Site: brandenburg
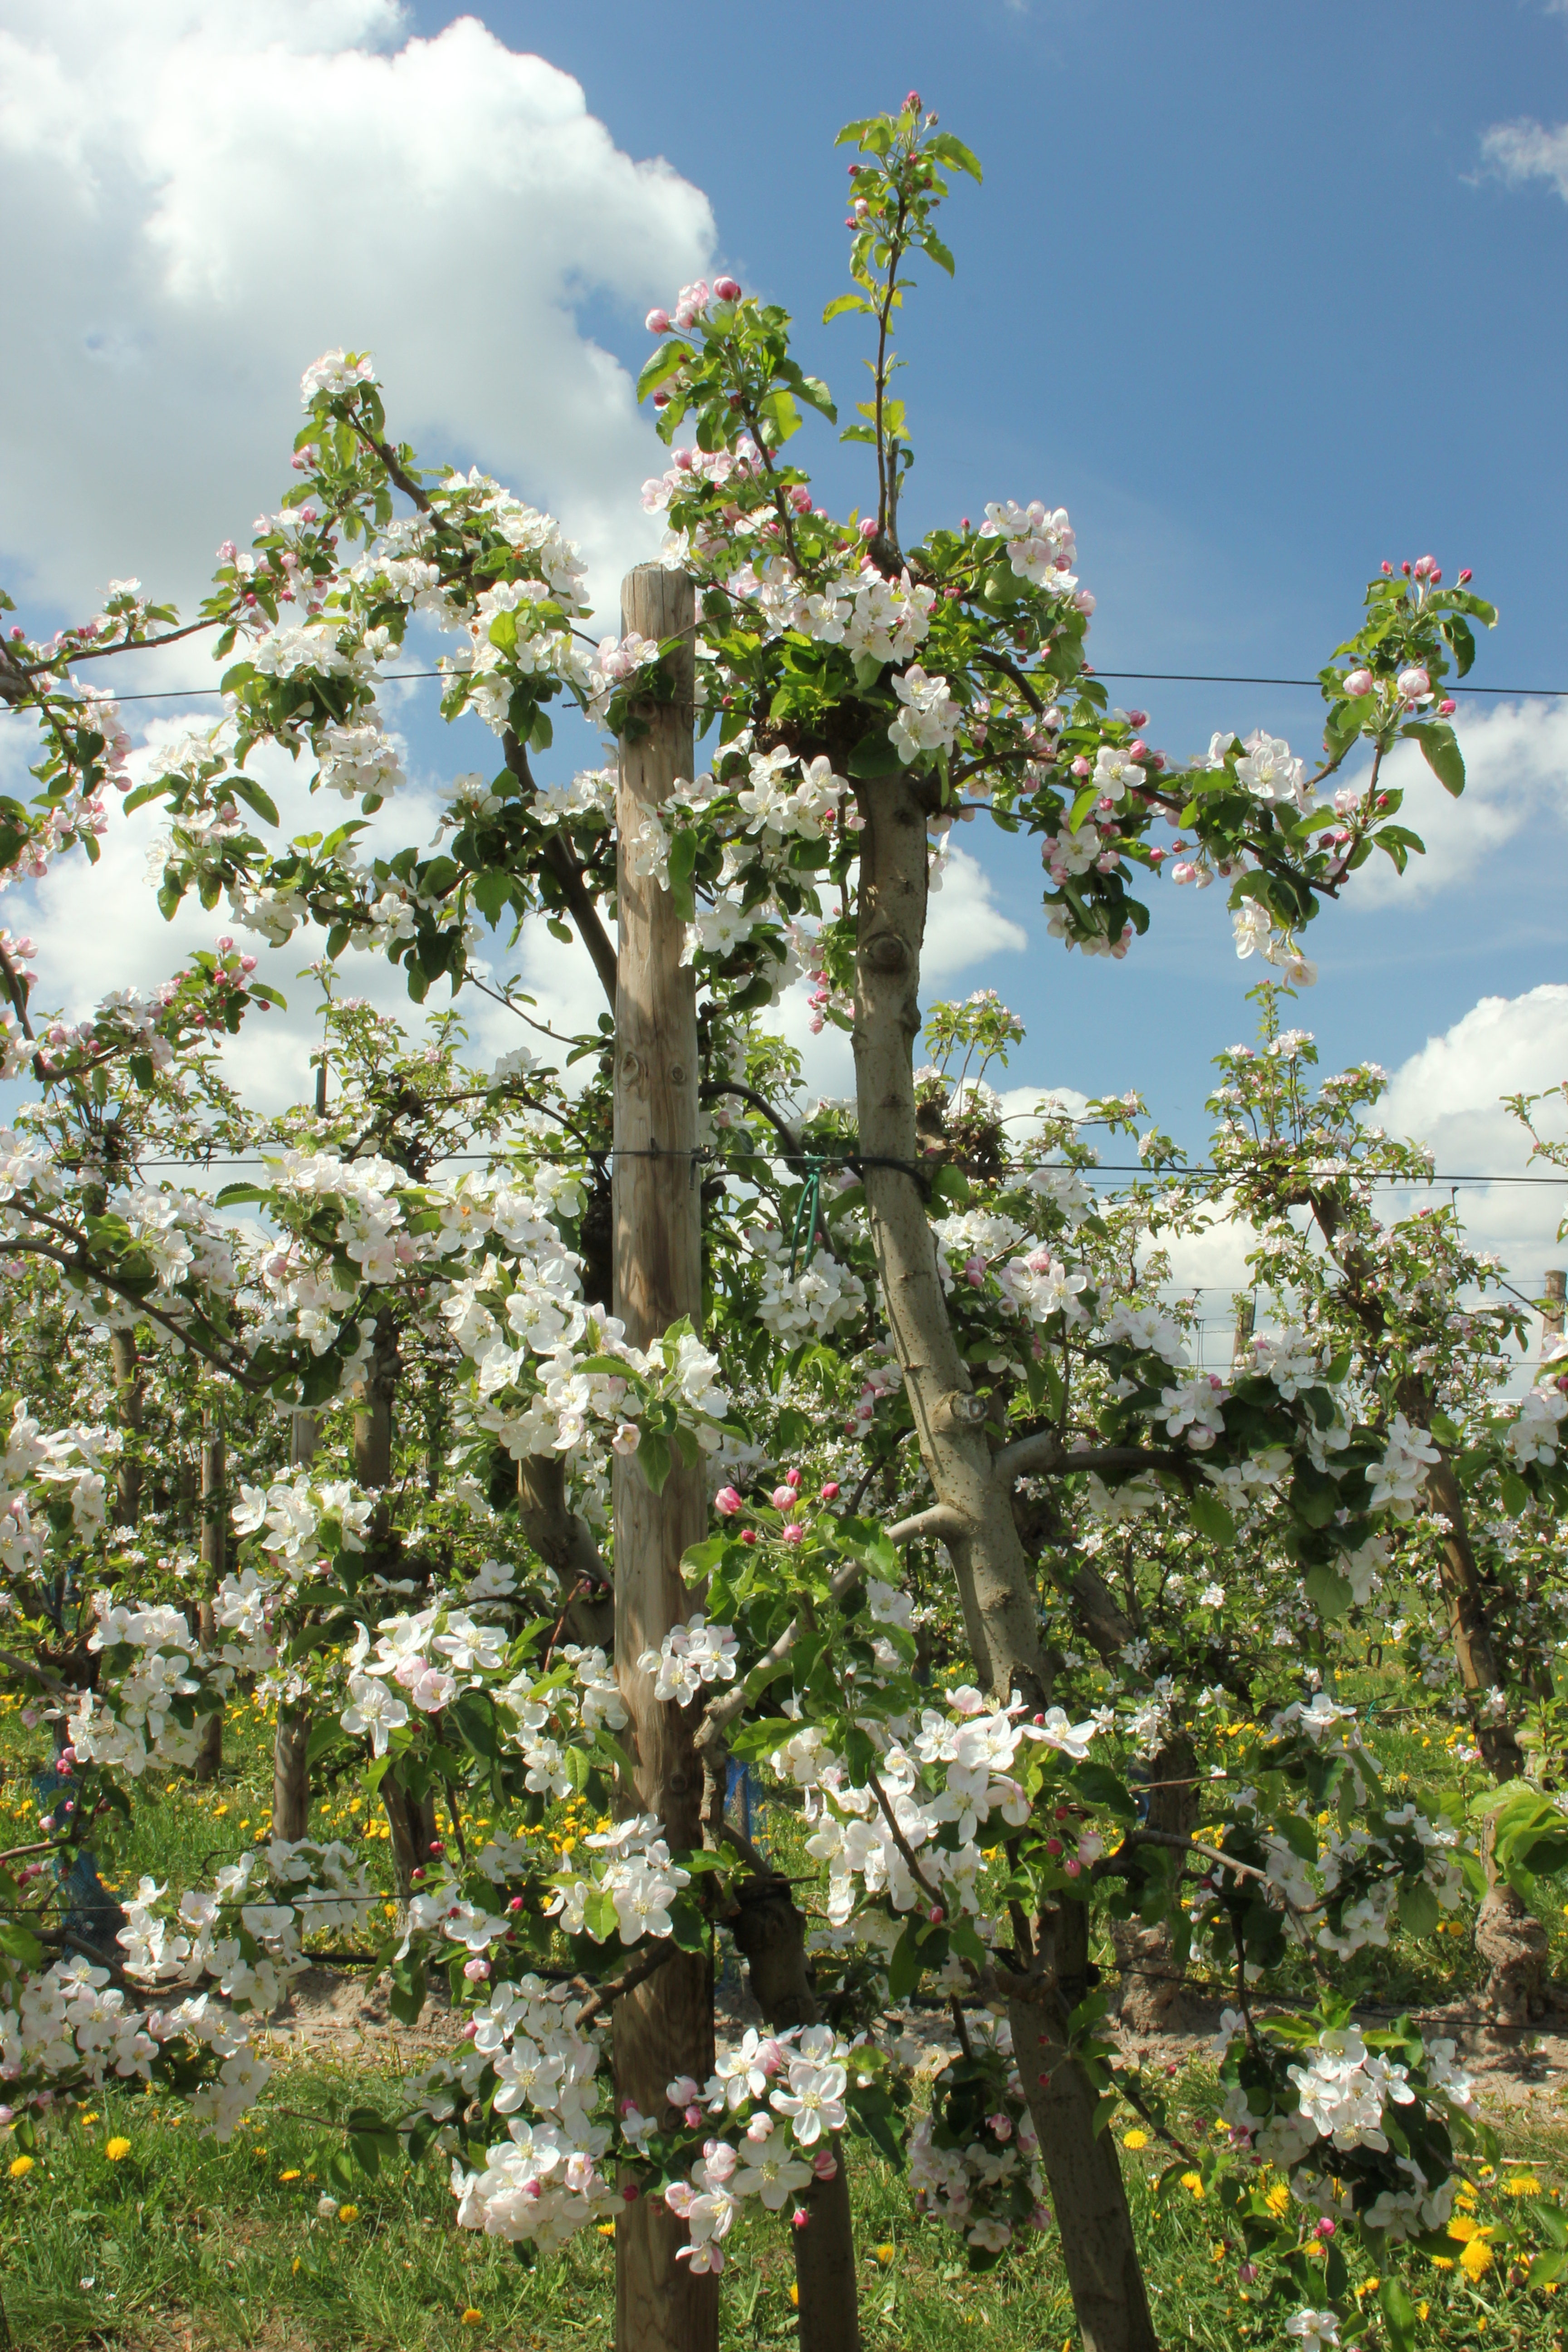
Growth stage (BBCH 65): Flowering